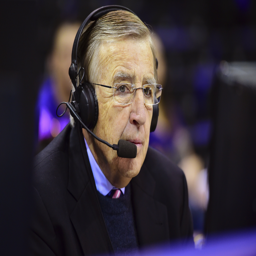
in this photo provided by tv network , actor works a college basketball game .